Streetsound

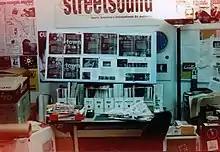
Streetsound Office circa 1999

executive director: Mike Mannix, Creative Director: Sylvie Falar, Managing Editor: Chris Torella, Editorial Coordinator: Midori Mannix